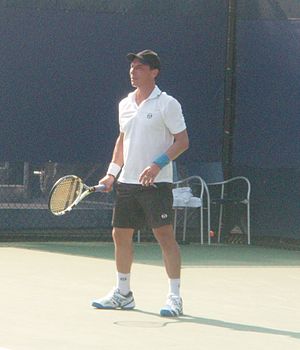
Jean-René Lisnard
Jean-René Lisnard er en fransk/monegaskisk tennisspiller, der blev professionel i 1997. Han har, pr. maj 2009, endnu ikke vundet nogen ATP-turneringer.